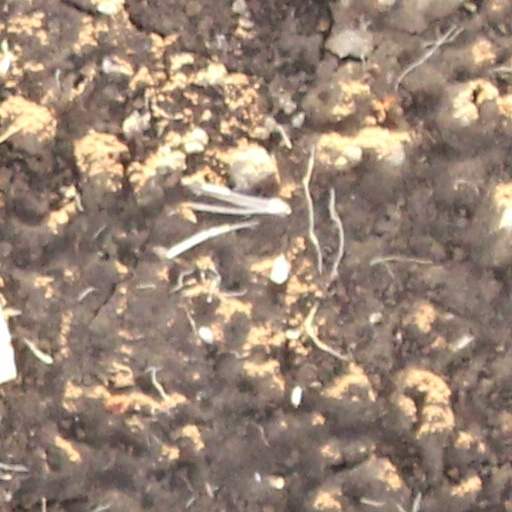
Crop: wheat